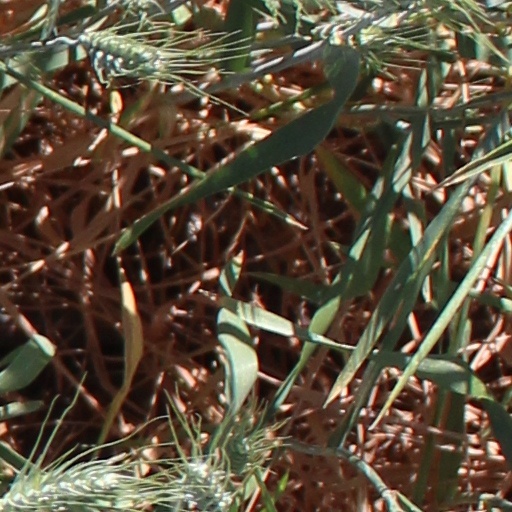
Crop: wheat